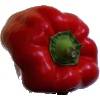
Label: Pepper Red 1